Higashi-Washinomiya Station

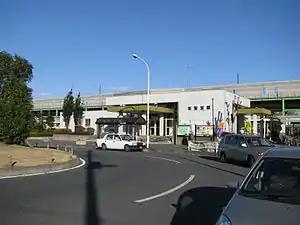
Higashi-Washinomiya Station west exit, April 2008

Higashi-Washinomiya Station is served by the Tōhoku Main Line (Utsunomiya Line) and the Shōnan-Shinjuku Line, and lies 51.6 kilometers from the starting point of the line at .